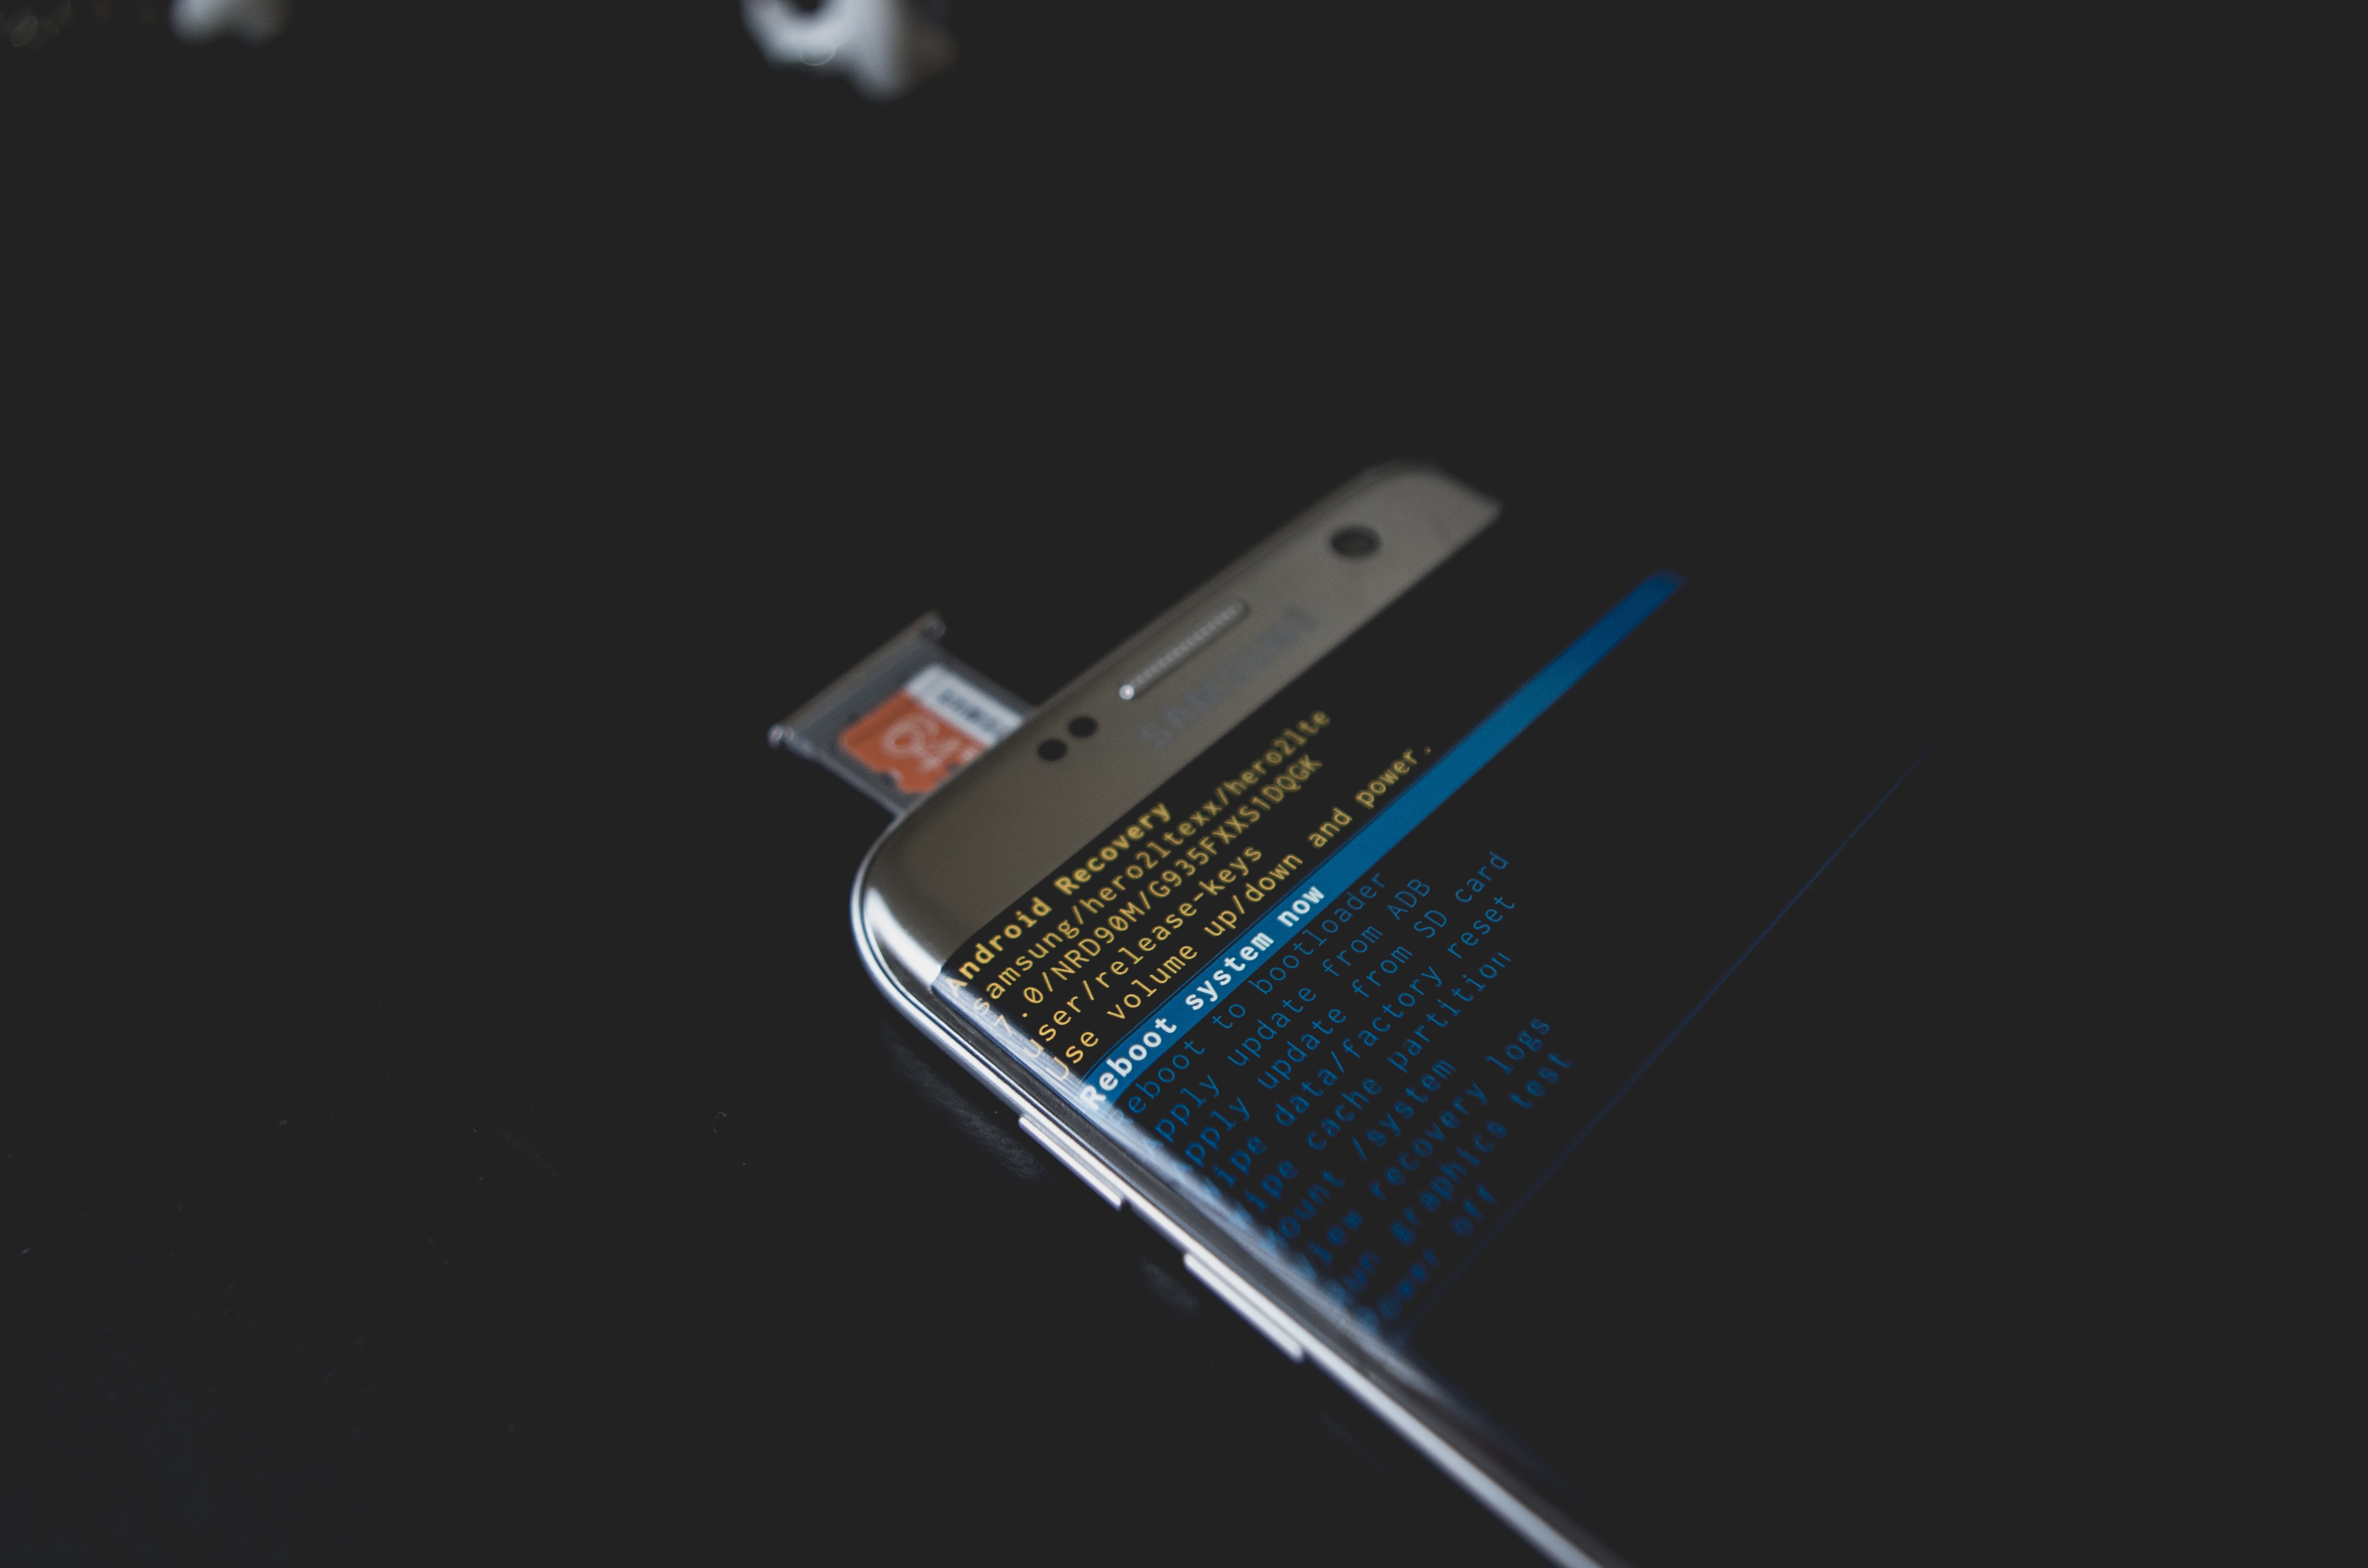
font, technology